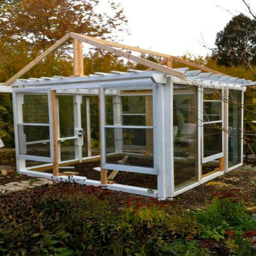
started on the roof today